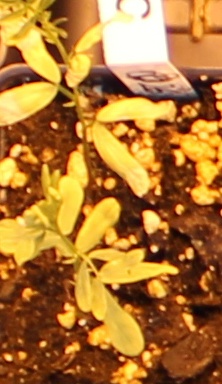
Label: Lentil